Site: brandenburg
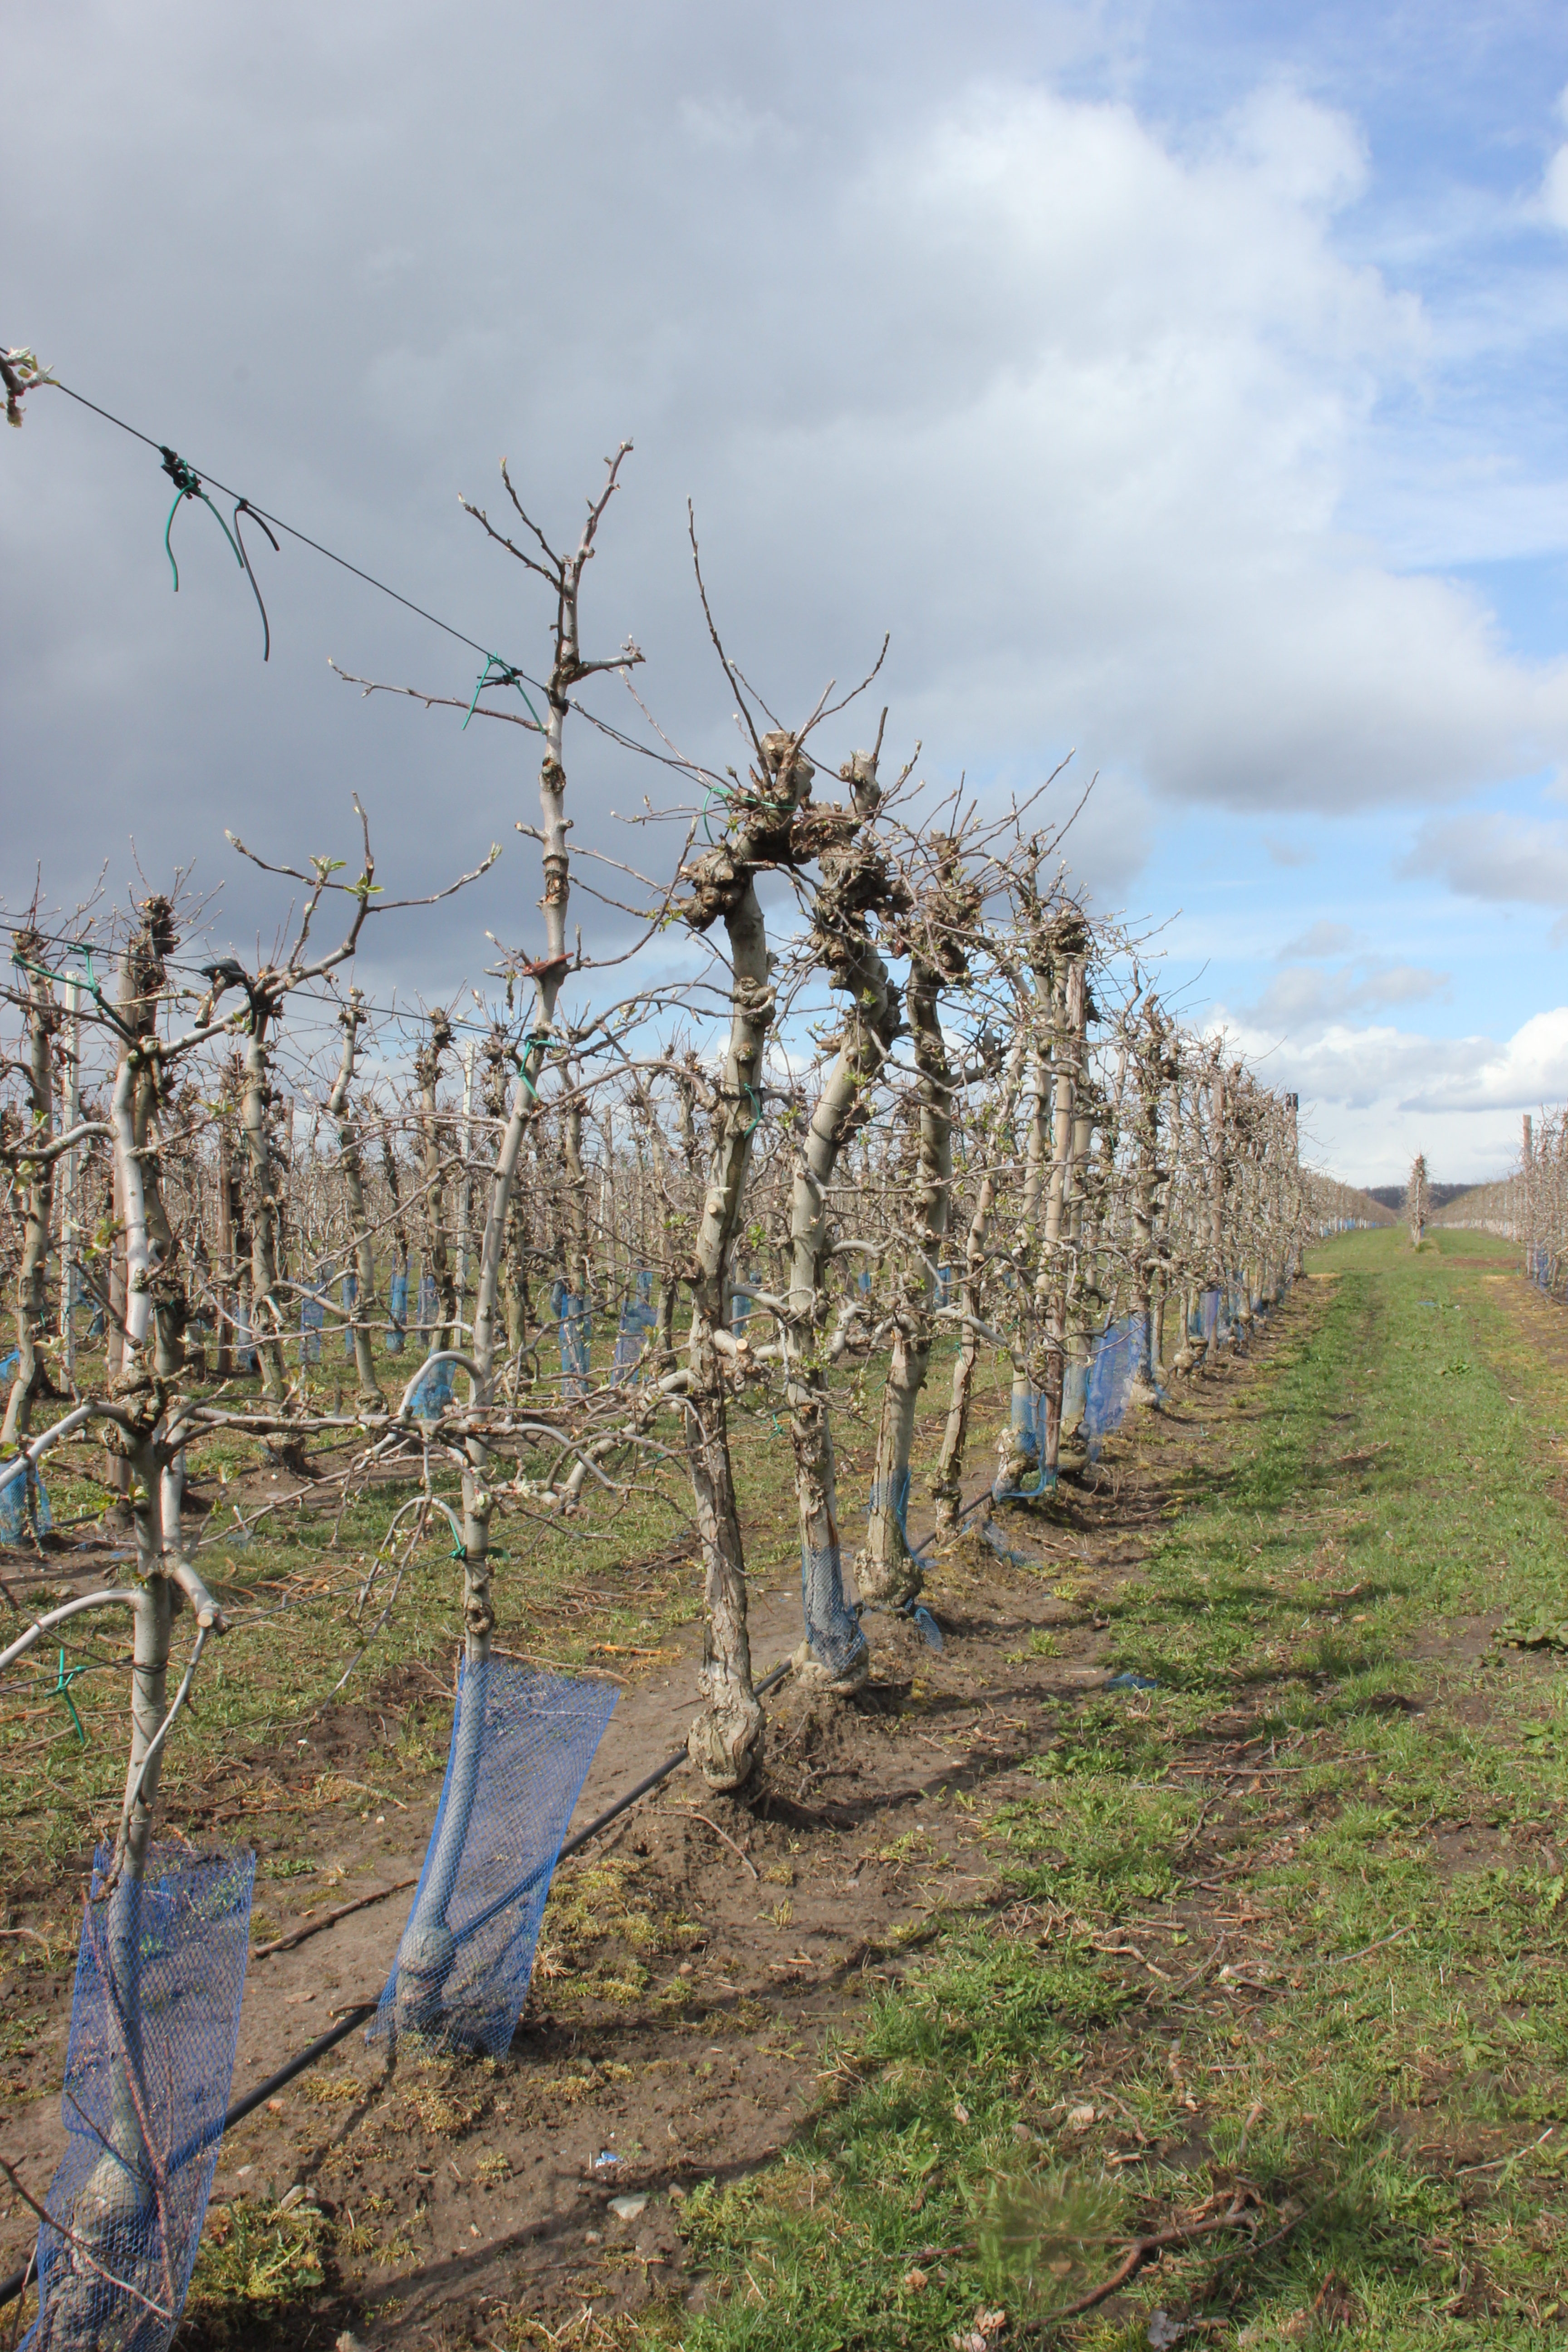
Growth stage (BBCH 55): Inflorescence emergence